Schöftland railway station

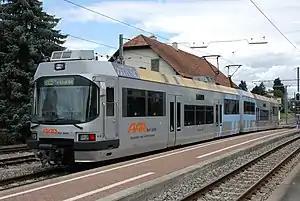
Car 33 in Schöftland railway station

Schöftland railway station is a railway station in the municipality of Schöftland, in the Swiss canton of Aargau. It is the western terminus of the gauge Schöftland–Aarau–Menziken line of Aargau Verkehr.